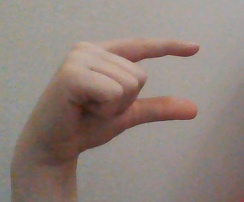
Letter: dal